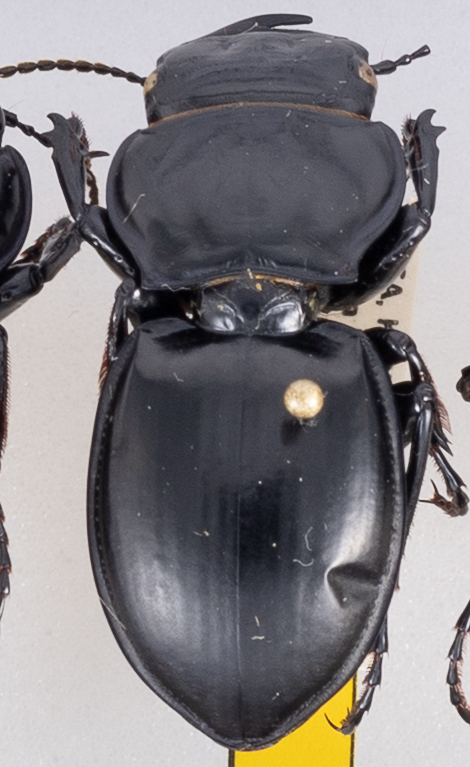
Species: Pasimachus californicus
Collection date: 2020-06-29
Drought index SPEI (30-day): -0.638
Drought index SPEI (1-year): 0.748
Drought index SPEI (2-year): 2.01